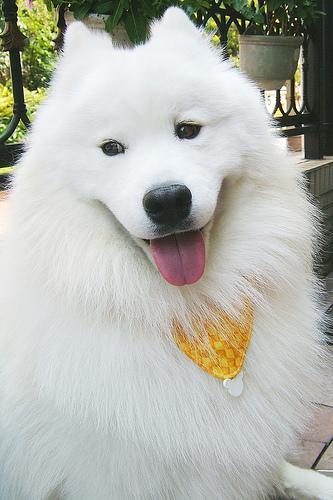
Breed: samoyed